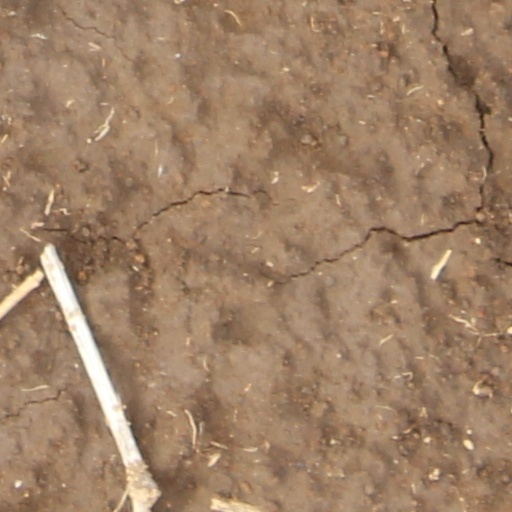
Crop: wheat